Roman Forum, Beirut

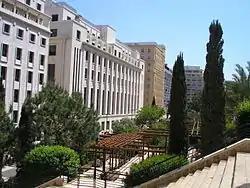
Roman Baths park in Downtown Beirut, in the area where there was the "Roman Forum"

The façade of an ancient Roman public building was revealed in 1994, during the construction of the parliamentary offices, which indicated the presence of a Roman forum.